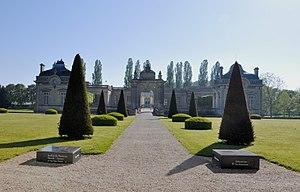
Le Soissonnais ou Soissonnois, est une région naturelle de France, située au cœur du Bassin Parisien, à quatre-vingts kilomètres au nord de Paris, sur les départements de l'Aisne et de l'Oise. La région tire son nom du peuple gaulois des Suessiones ou suessions qui était présent dans la région dans l'antiquité gauloise.